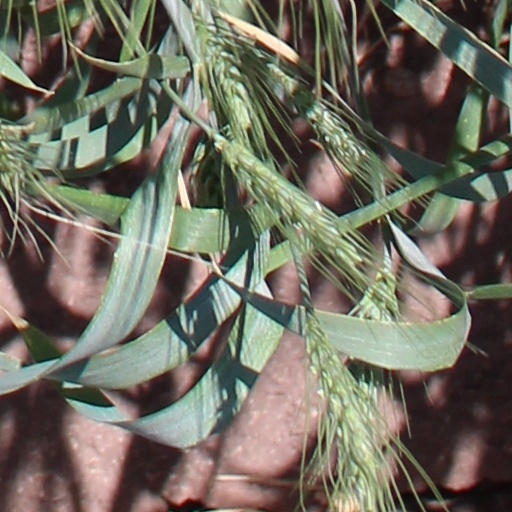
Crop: wheat